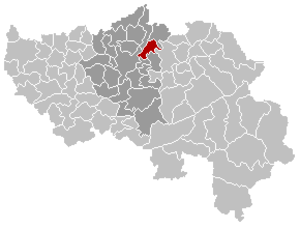
Carte indiquant la localisation de la commune de Blégny dans la Province de Liège.